Nick Denton

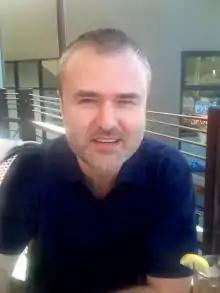
Denton in 2007

Nicholas Guido Anthony Denton (born 24 August 1966) is a British Internet entrepreneur, journalist, and blogger. He is the founder and former proprietor of the blog collective Gawker Media, and he was the managing editor of the New York City–based "Gawker" until a lawsuit by Hulk Hogan bankrupted the company.